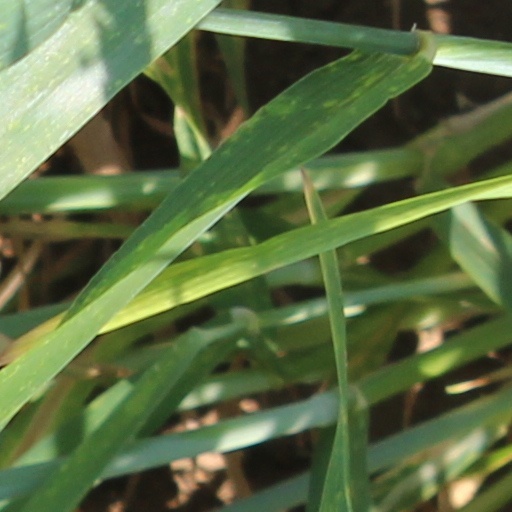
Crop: wheat